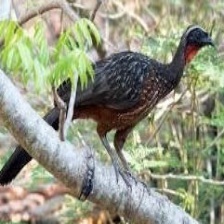
Species: BAND TAILED GUAN
Scientific name: PENELOPE ARGYROTIS